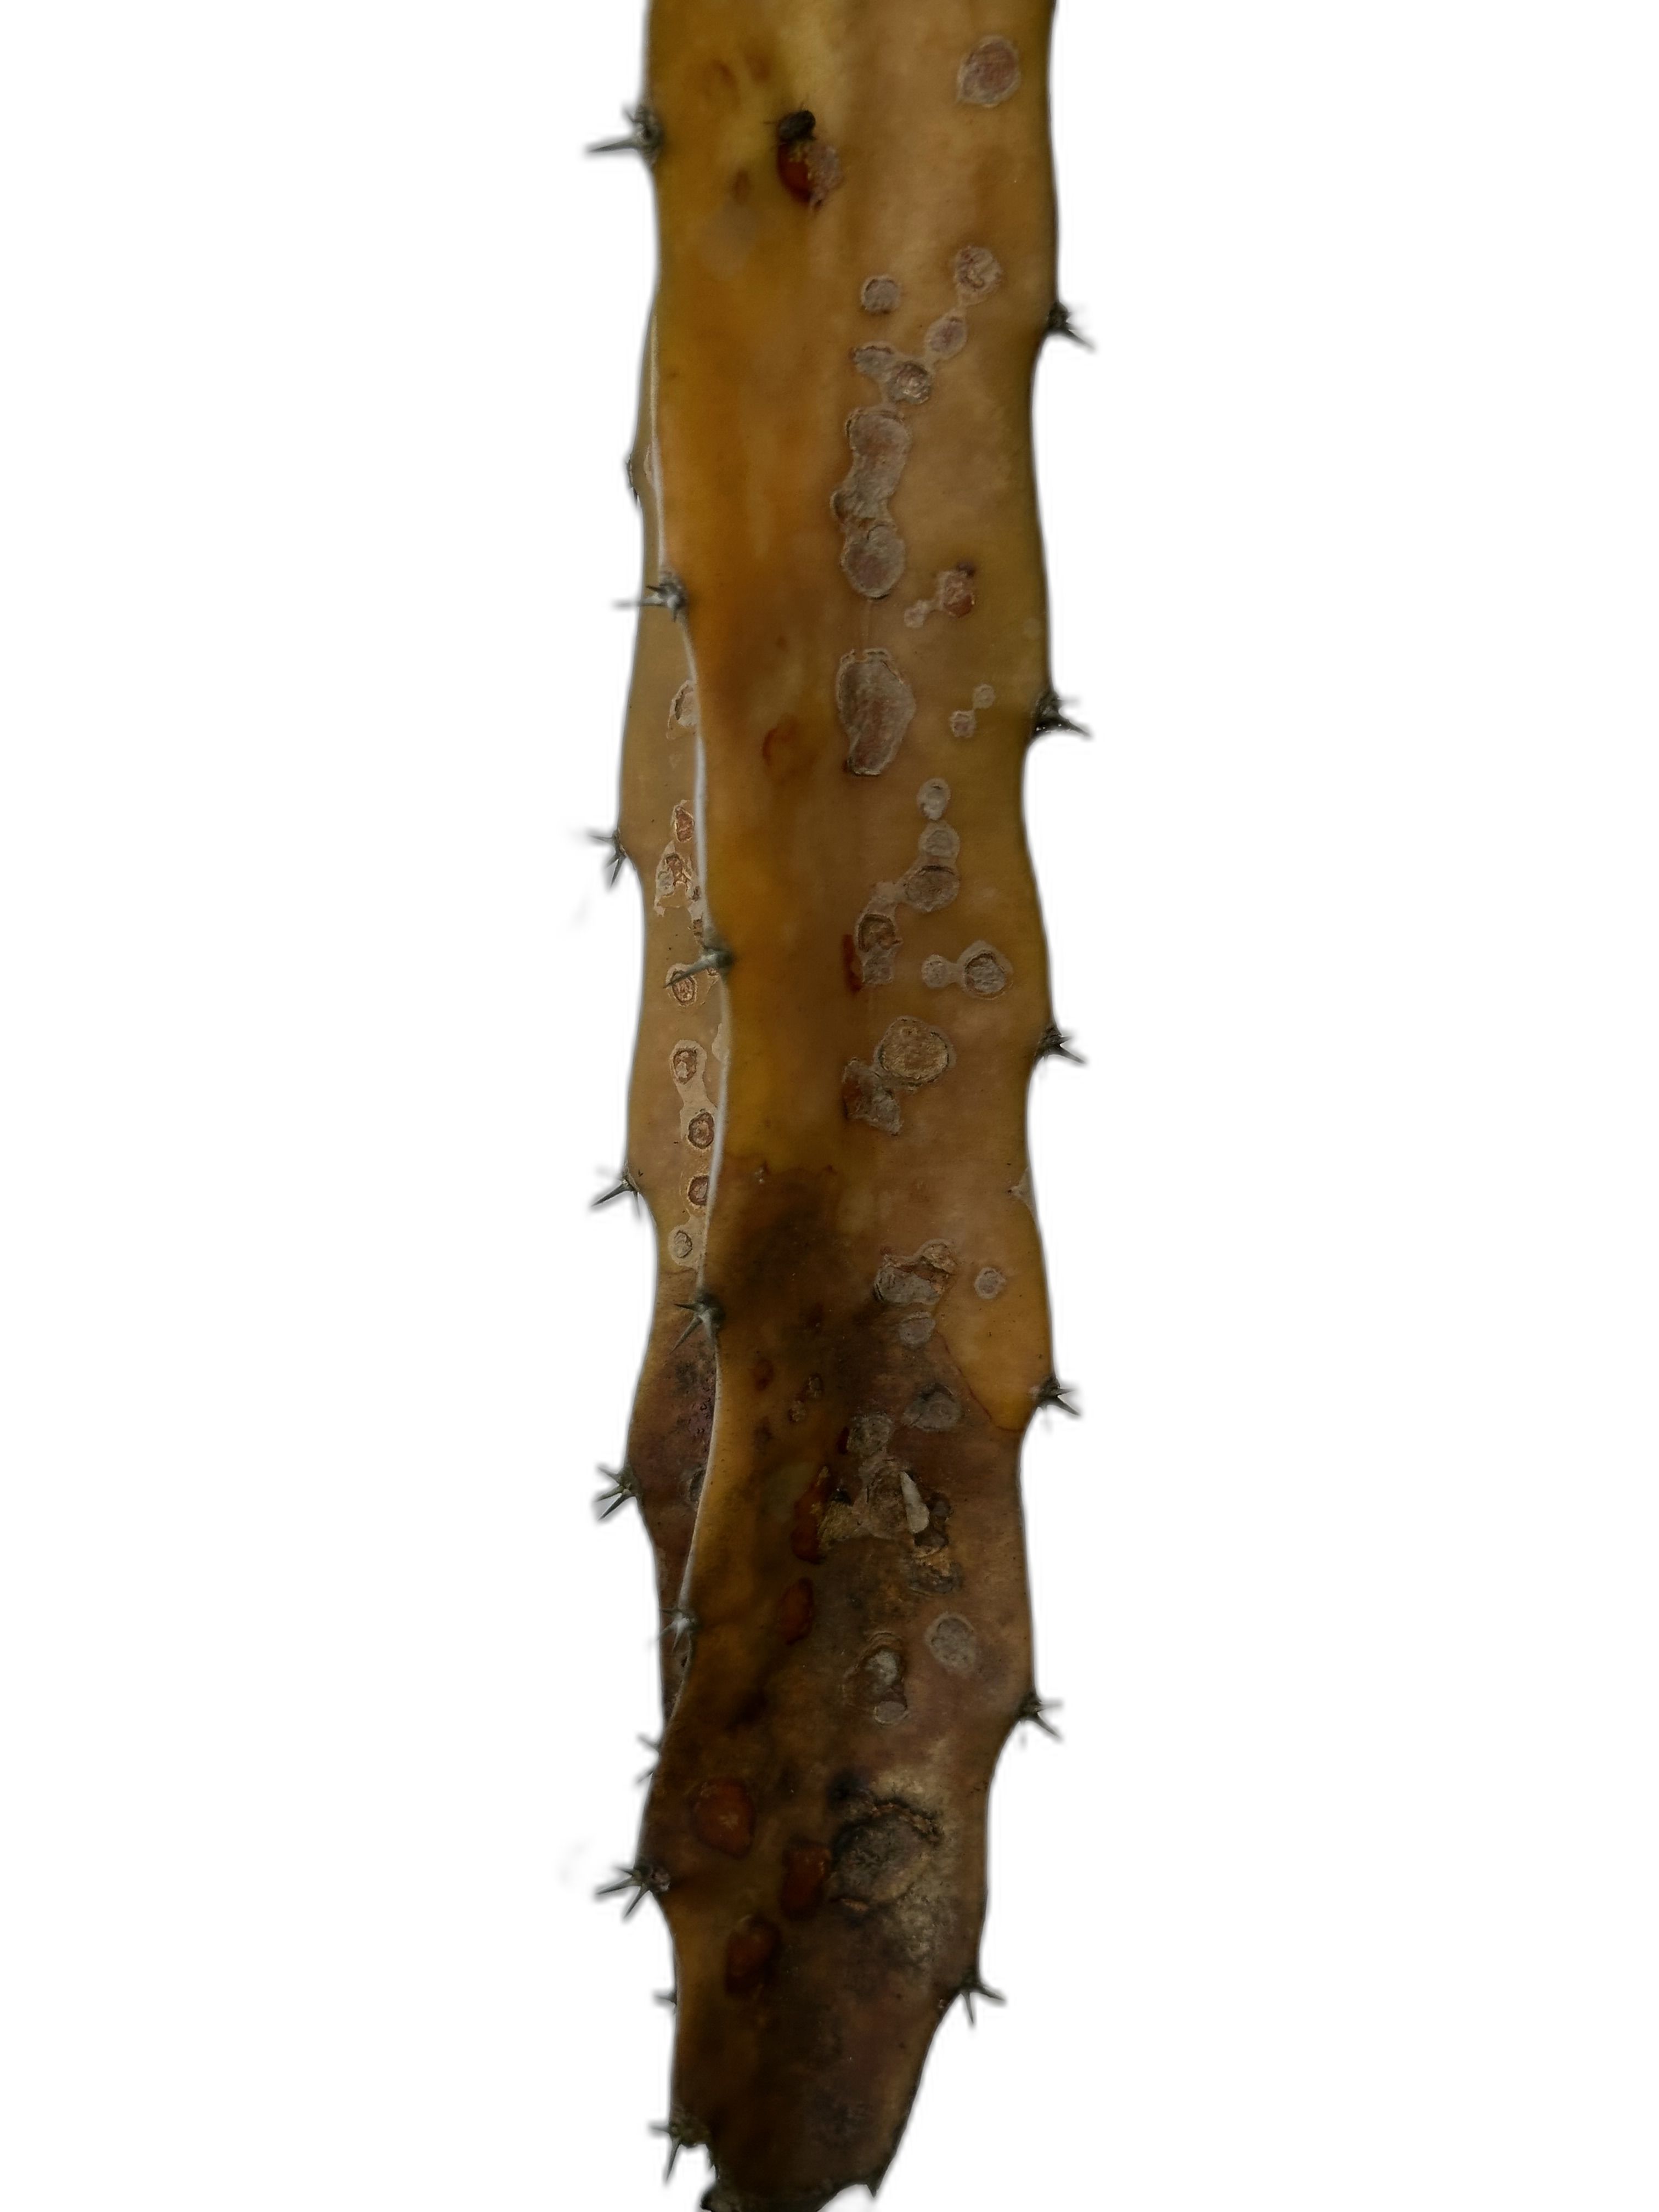
Label: Bad leaf